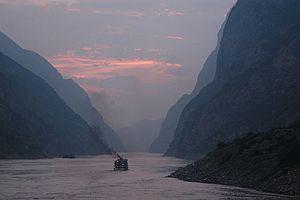
Cette liste de gorges comprend des gorges terrestres et sous-marinnes. Les gorges terrestres sont triés par continent, puis par pays.